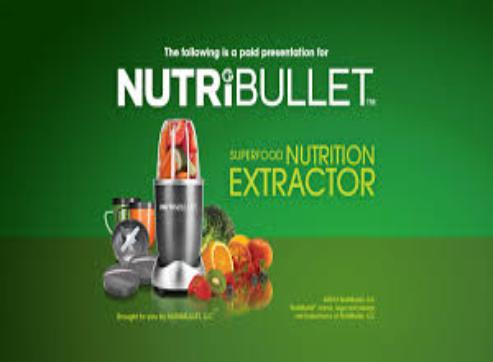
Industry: Necessities